New riddle of induction

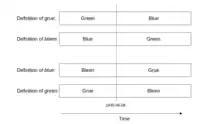
Definitions of "grue" and "bleen", as well as how the original colors "blue" and "green" can be redefined based on the two predicates

Goodman defined "grue" relative to an arbitrary but fixed time "t": an object is grue if and only if it is observed before "t" and is green, or else is not so observed and is blue. An object is "bleen" if and only if it is observed before "t" and is blue, or else is not so observed and is green.